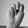
ASL letter: N